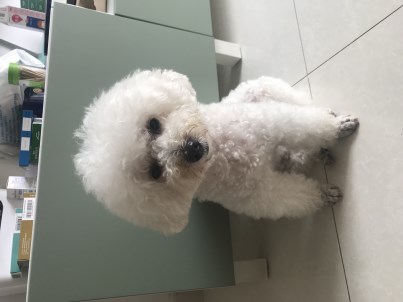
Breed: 2925-n000114-toy_poodle